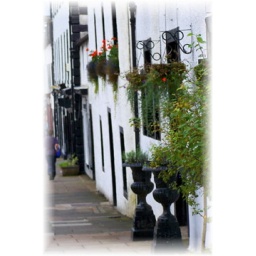
Even the Spar has an Black and White sign above the door